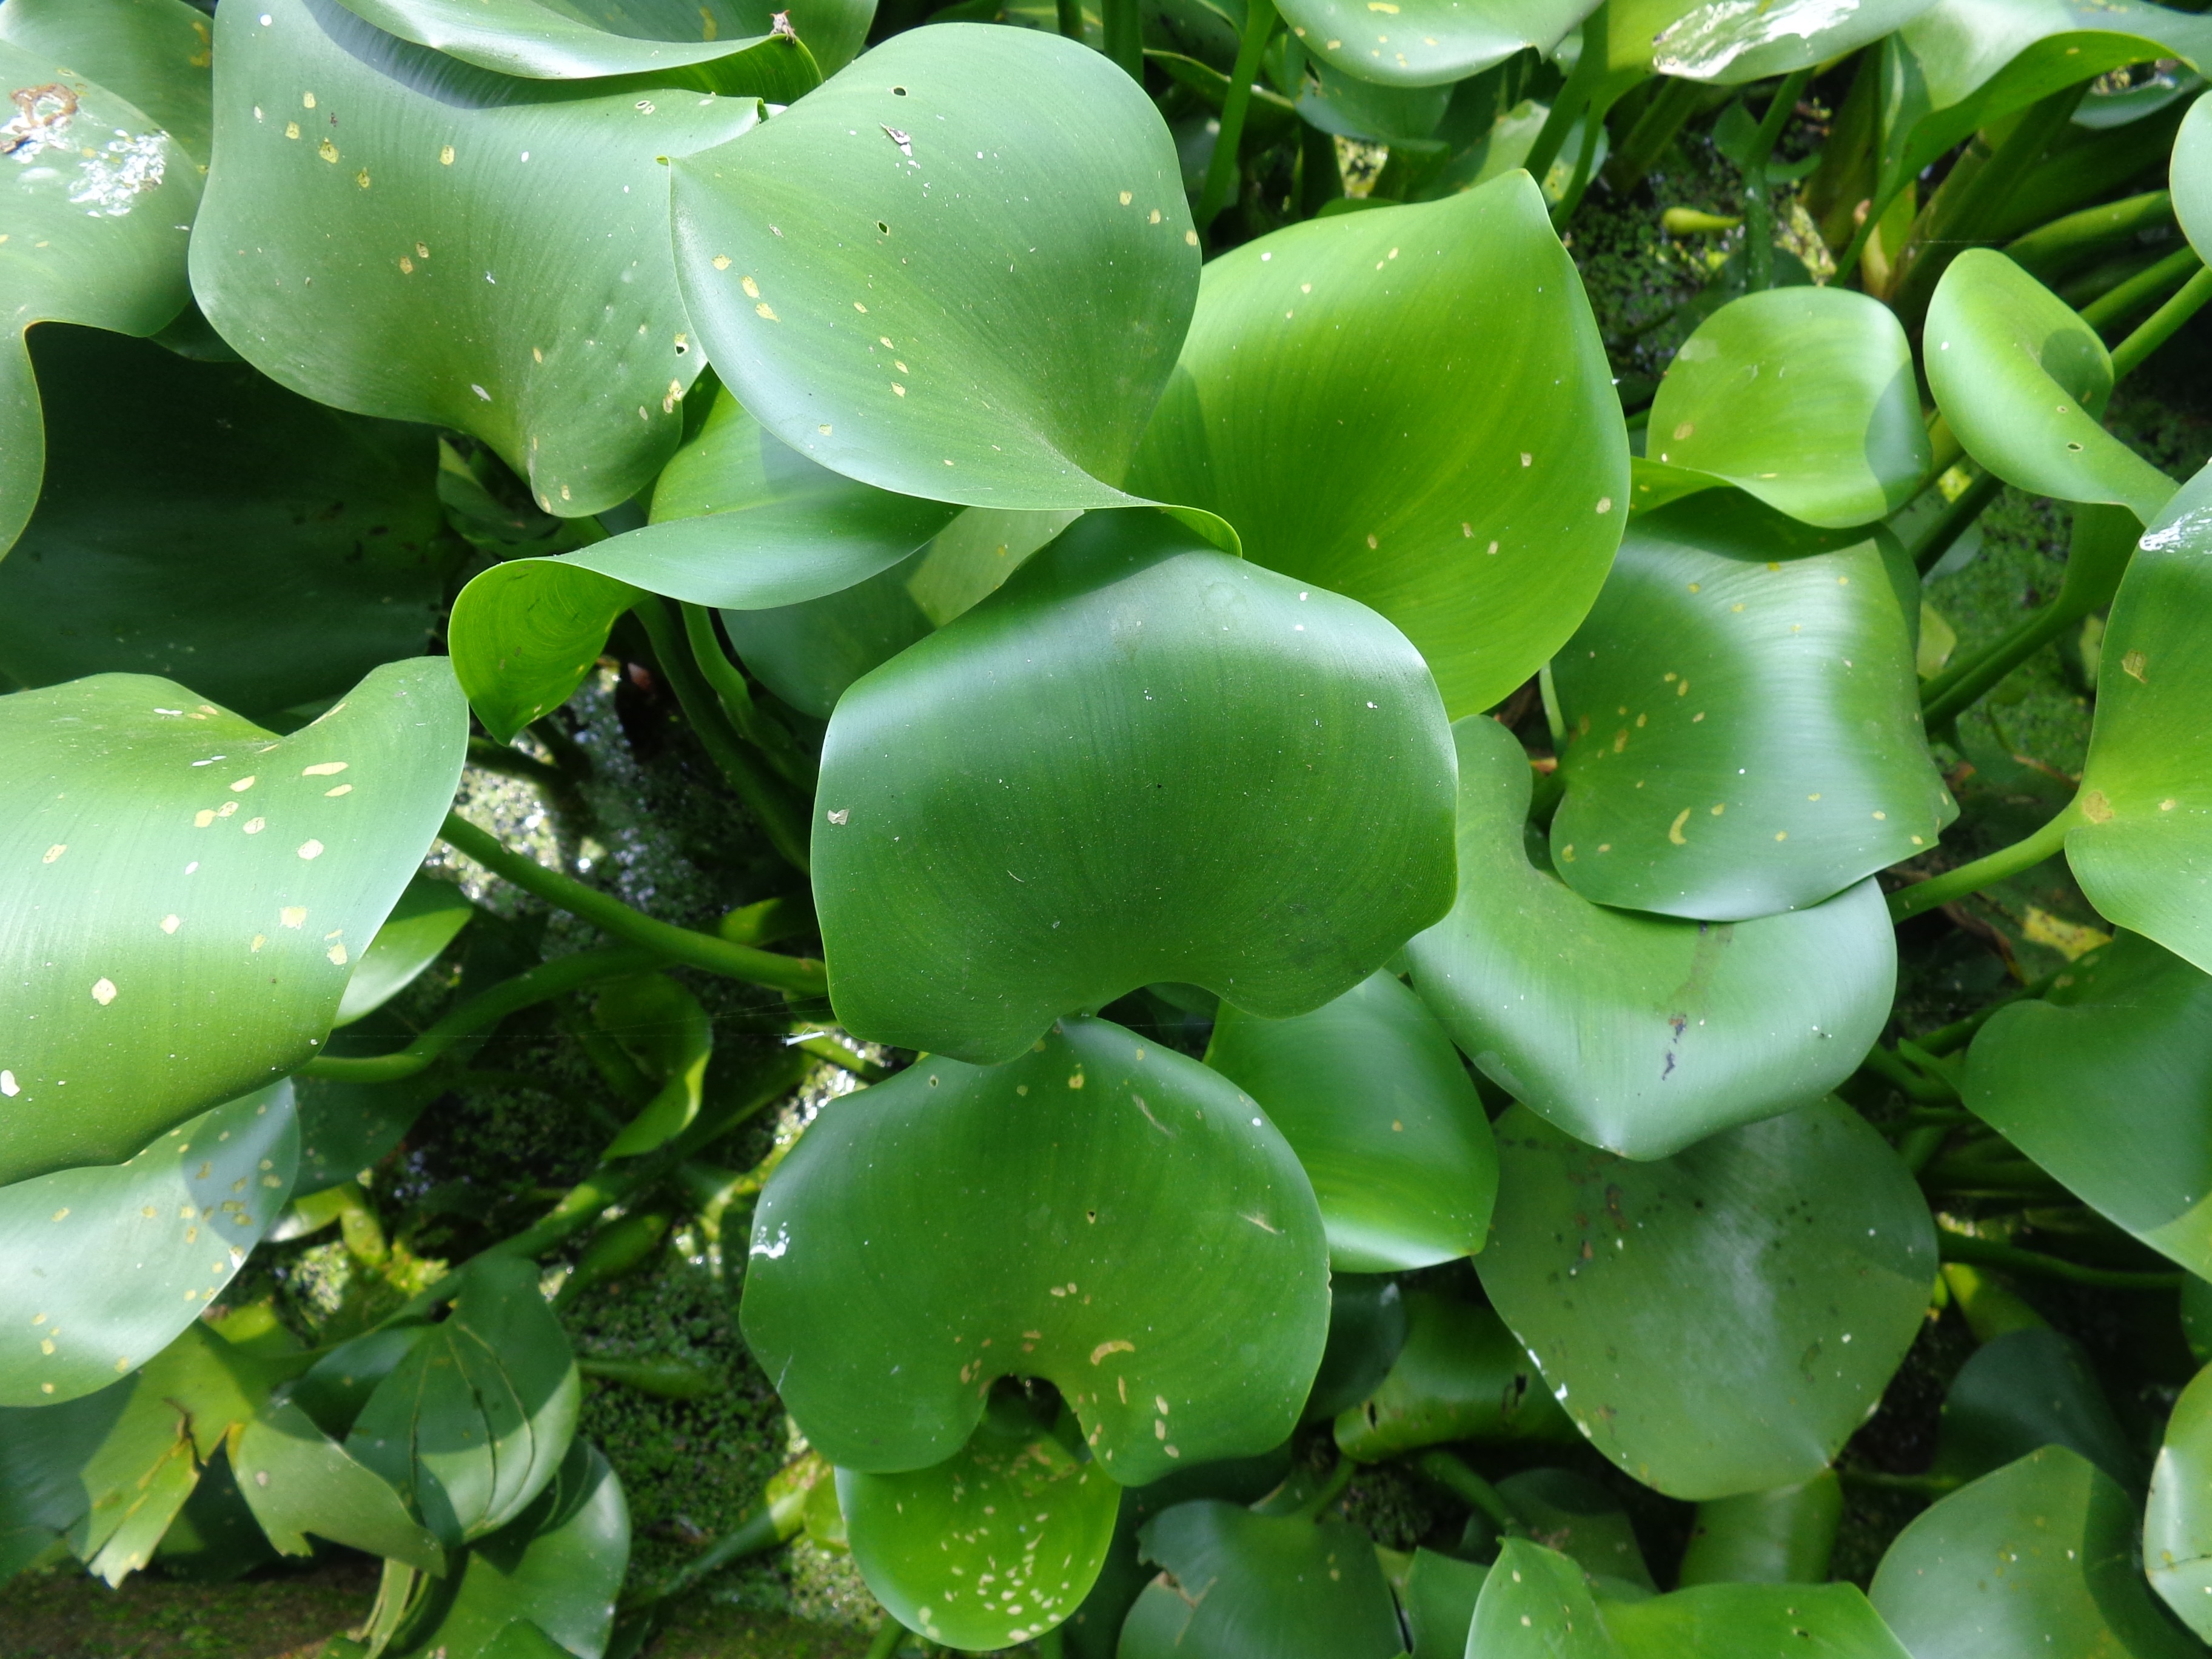
water, nature, plant, leaf, flower, green, botany, aquatic plant, flora, flowering plant, water hyacinth, land plant, eichhornia